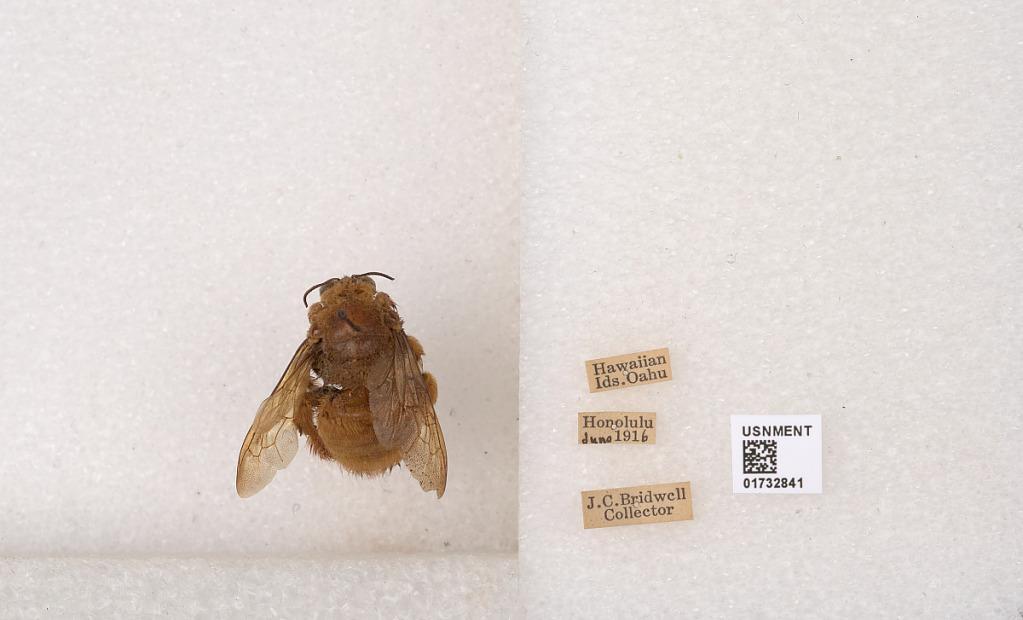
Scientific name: Xylocopa (Neoxylocopa) sonorina Smith
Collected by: J. Bridwell
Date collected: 1916-1-1
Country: United States
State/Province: Hawaii
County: Honolulu
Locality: Honolulu
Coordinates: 21.3069, -157.858